List of birds of Morocco

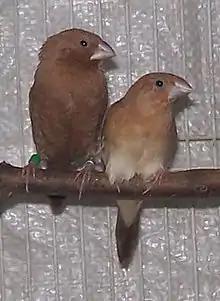
African silverbill

The bearded reedling is a small bird found in reed beds across temperate Asia with smaller populations throughout Europe. It is the only member of its family.